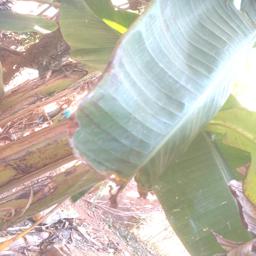
Label: MALBHOG LEAF